Interlacing in The Lord of the Rings

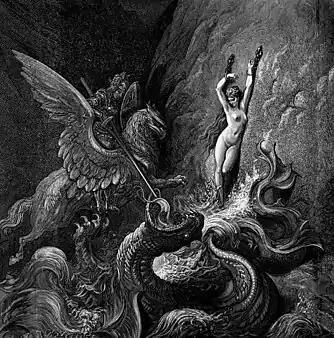
Tolkien disliked the French and Italian interlaced romances, like "Orlando Furioso", but used their technique anyway. Illustration of Ruggiero rescuing Angelica for "Orlando Furioso" by Gustave Doré, 19th century

Interlace, known in the Middle Ages as "entrelacement", was a narrative device developed in Medieval literature, especially the tapestry romances in France. Rather than seeking to make a story as clear as possible with a main plot and subsidiary storylines as in a modern novel, the interlaced medieval tale aimed to reflect the confusing flow of events that people perceive in the world. The Tolkien scholar Richard C. West gives as example the 13th century "Queste del Saint Graal", where the holy grail is just one goal, while the knights Bors, Galahad, Gawain, and Lancelot all pursue their own adventures, for readers to compare and contrast. Outside France, a form of interlace is seen in Ovid's "Metamorphoses" from ancient Rome, in the Old English epic poem "Beowulf" (on which Tolkien was an expert, as in his lecture ""), and in the English poet Edmund Spenser's 1590 "Faerie Queene".